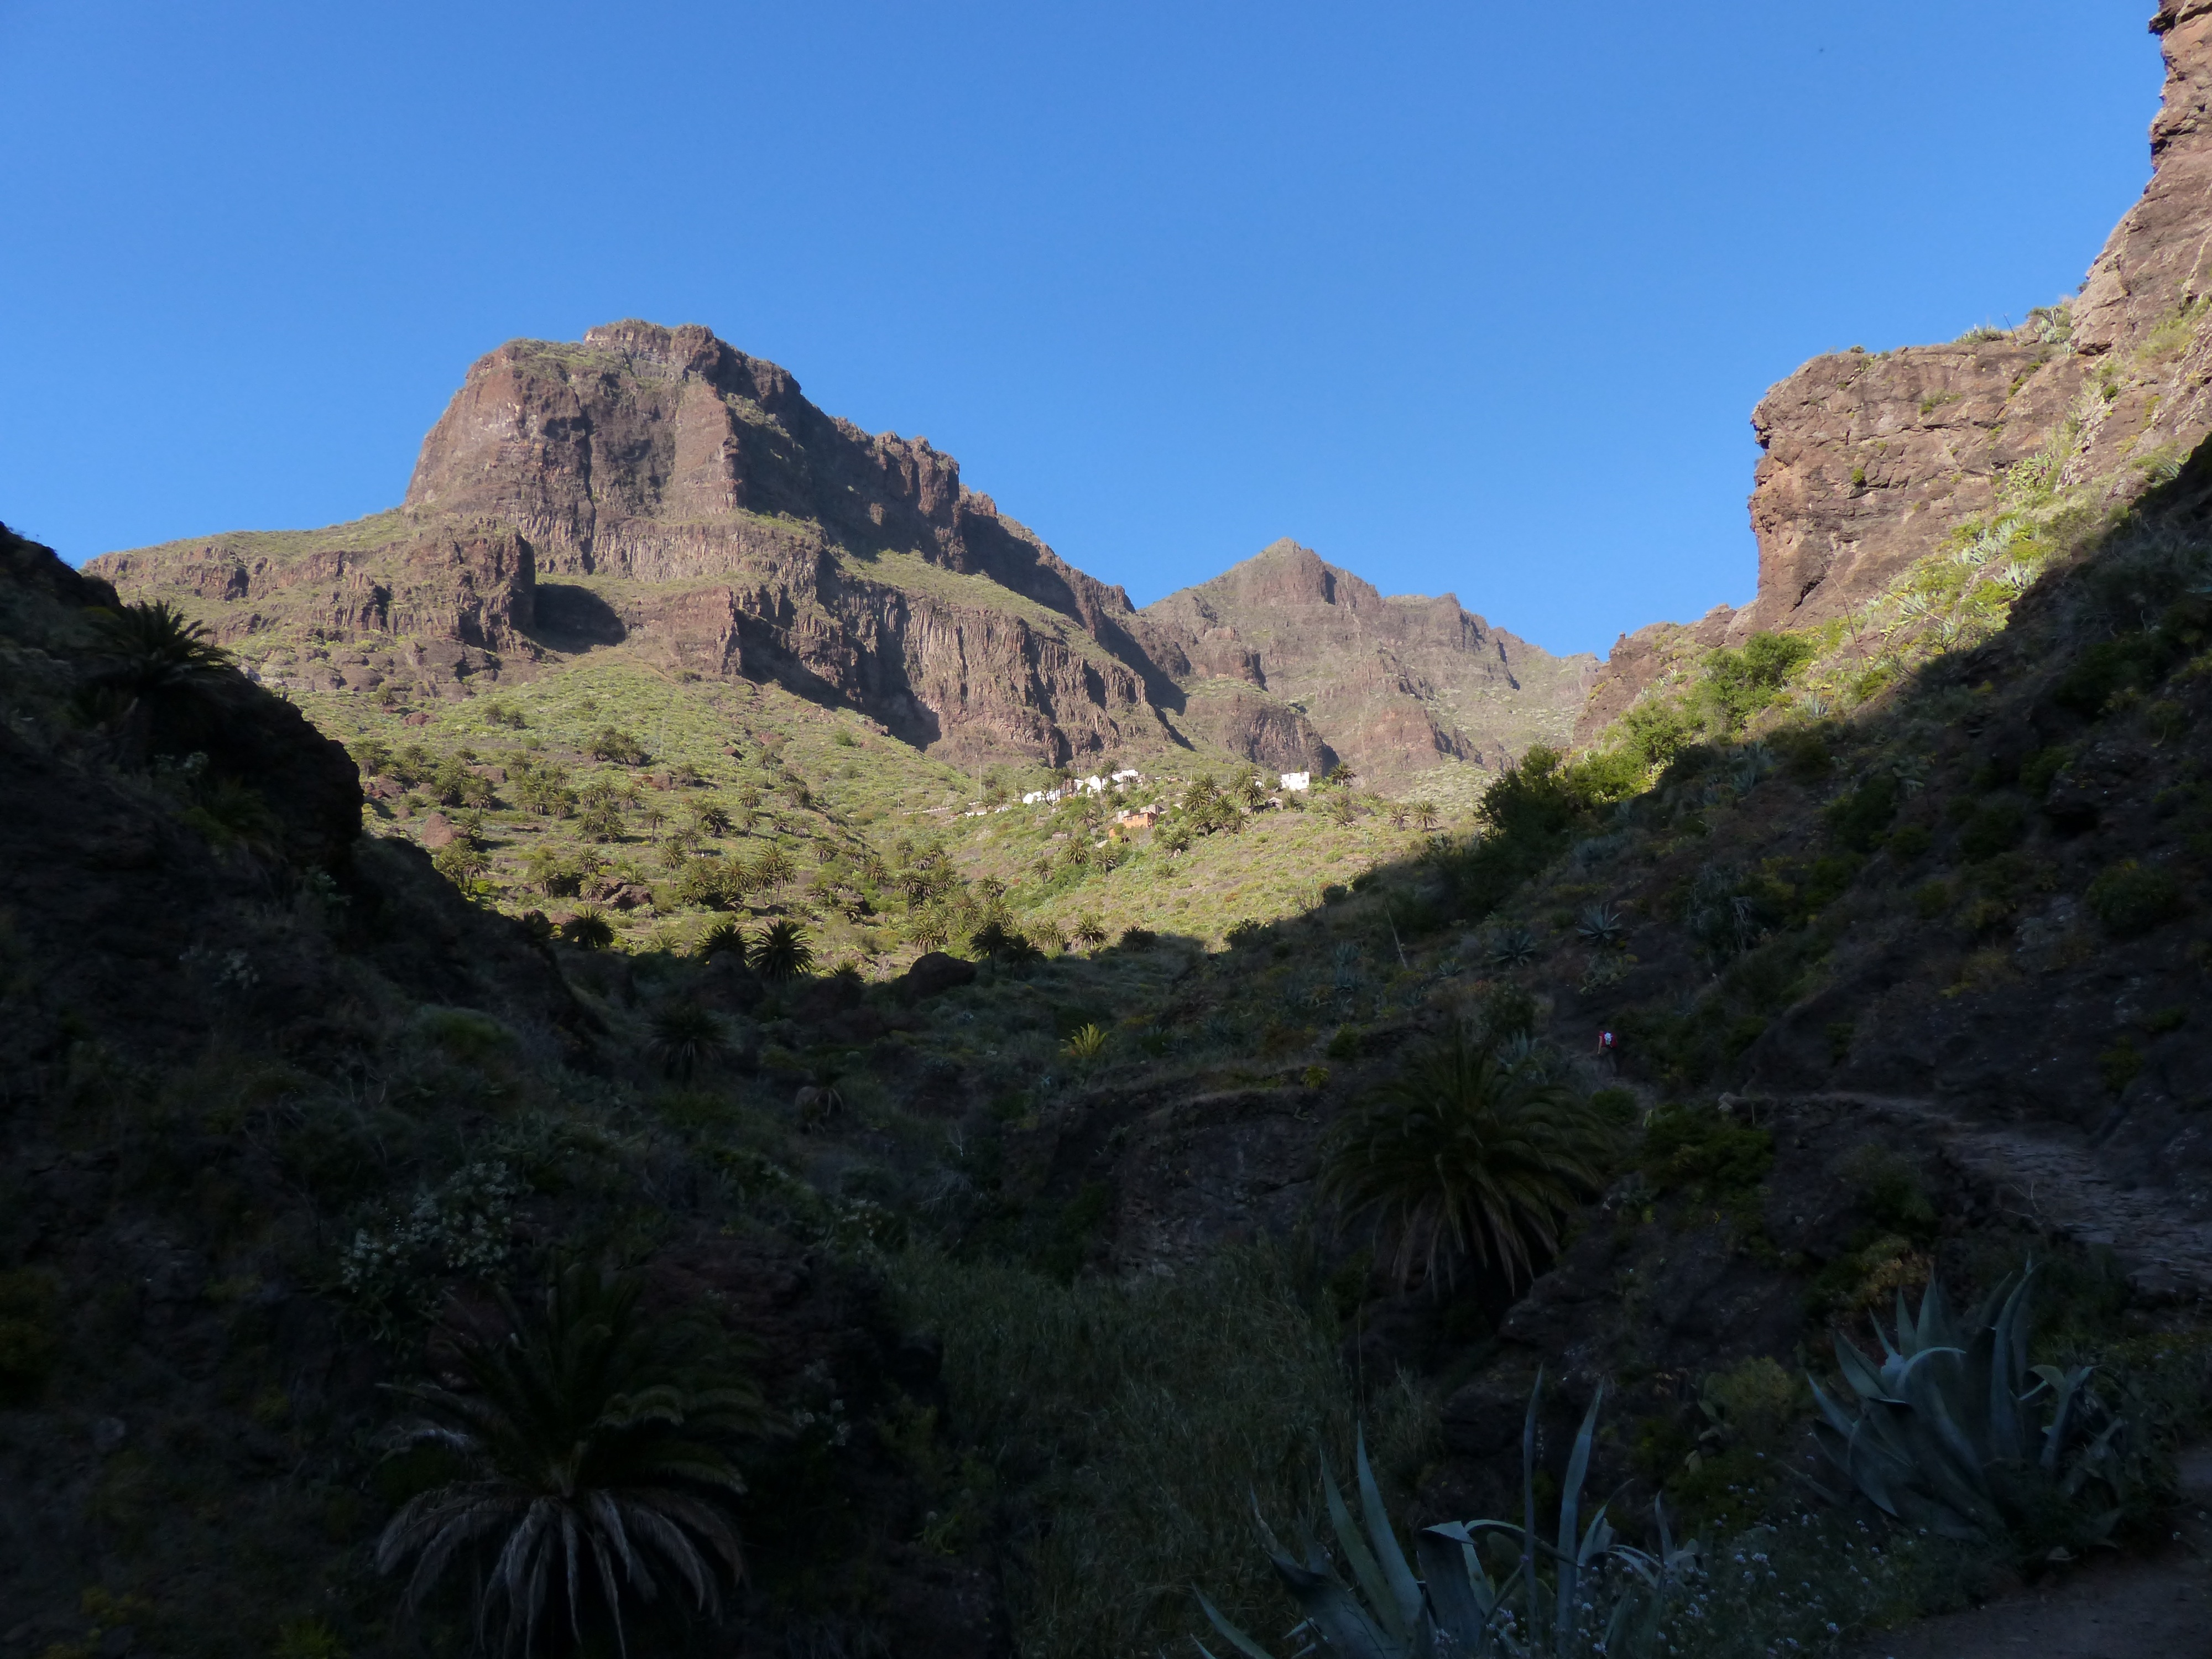
landscape, rock, wilderness, mountain, trail, hill, adventure, valley, mountain range, formation, cliff, hike, gorge, canyon, terrain, ridge, geology, mountains, badlands, plateau, tenerife, ecosystem, bergdorf, wadi, canary islands, landform, masca, geographical feature, mountainous landforms, masca ravine, teno mountains